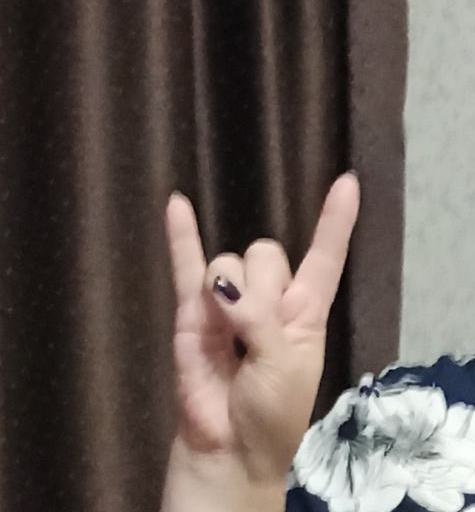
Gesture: rock